3D composites

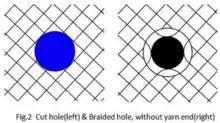
for 3d composites article

There are two main types of 3D braiders, horn gear and track and column types. Horn gear type 3D braiders use a large number of traditional horn gears for carrier propulsion. By arranging the horn gears in a square, 3D solid braids with a variety of cross-sections (e.g. H section) can be produced.